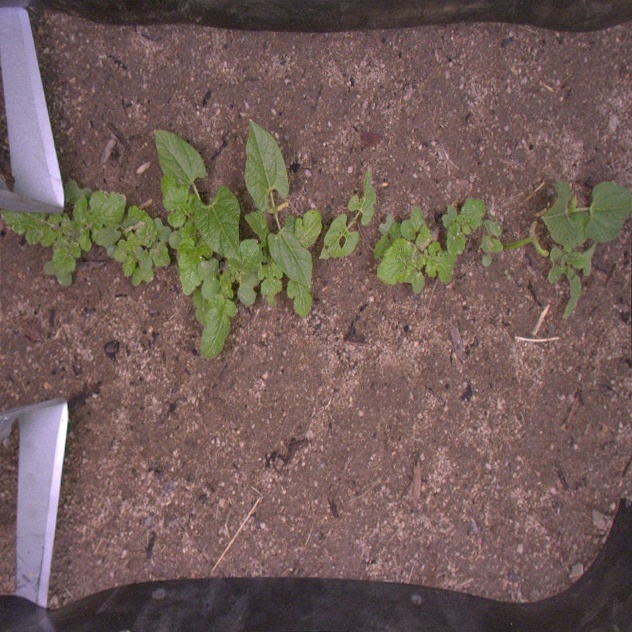
Crop: bean
Objects: bean, bean, bean, bean, stem_bean, stem_bean, stem_bean, stem_bean